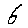
Label: 6